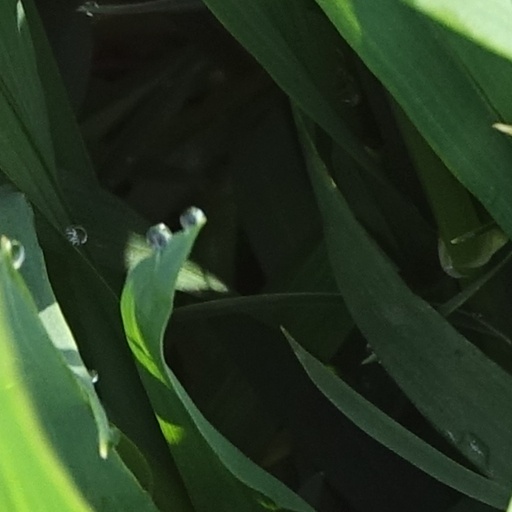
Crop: wheat